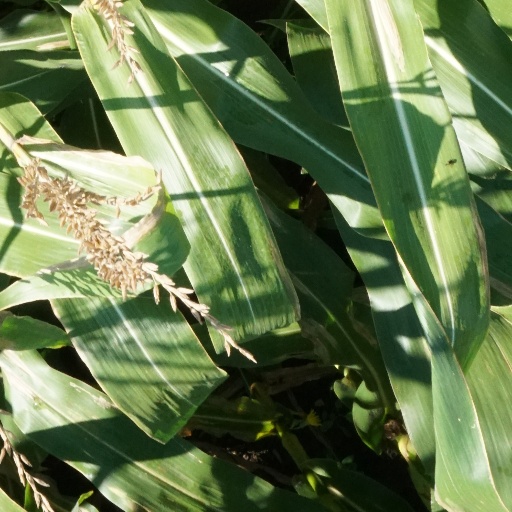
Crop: maize; corn